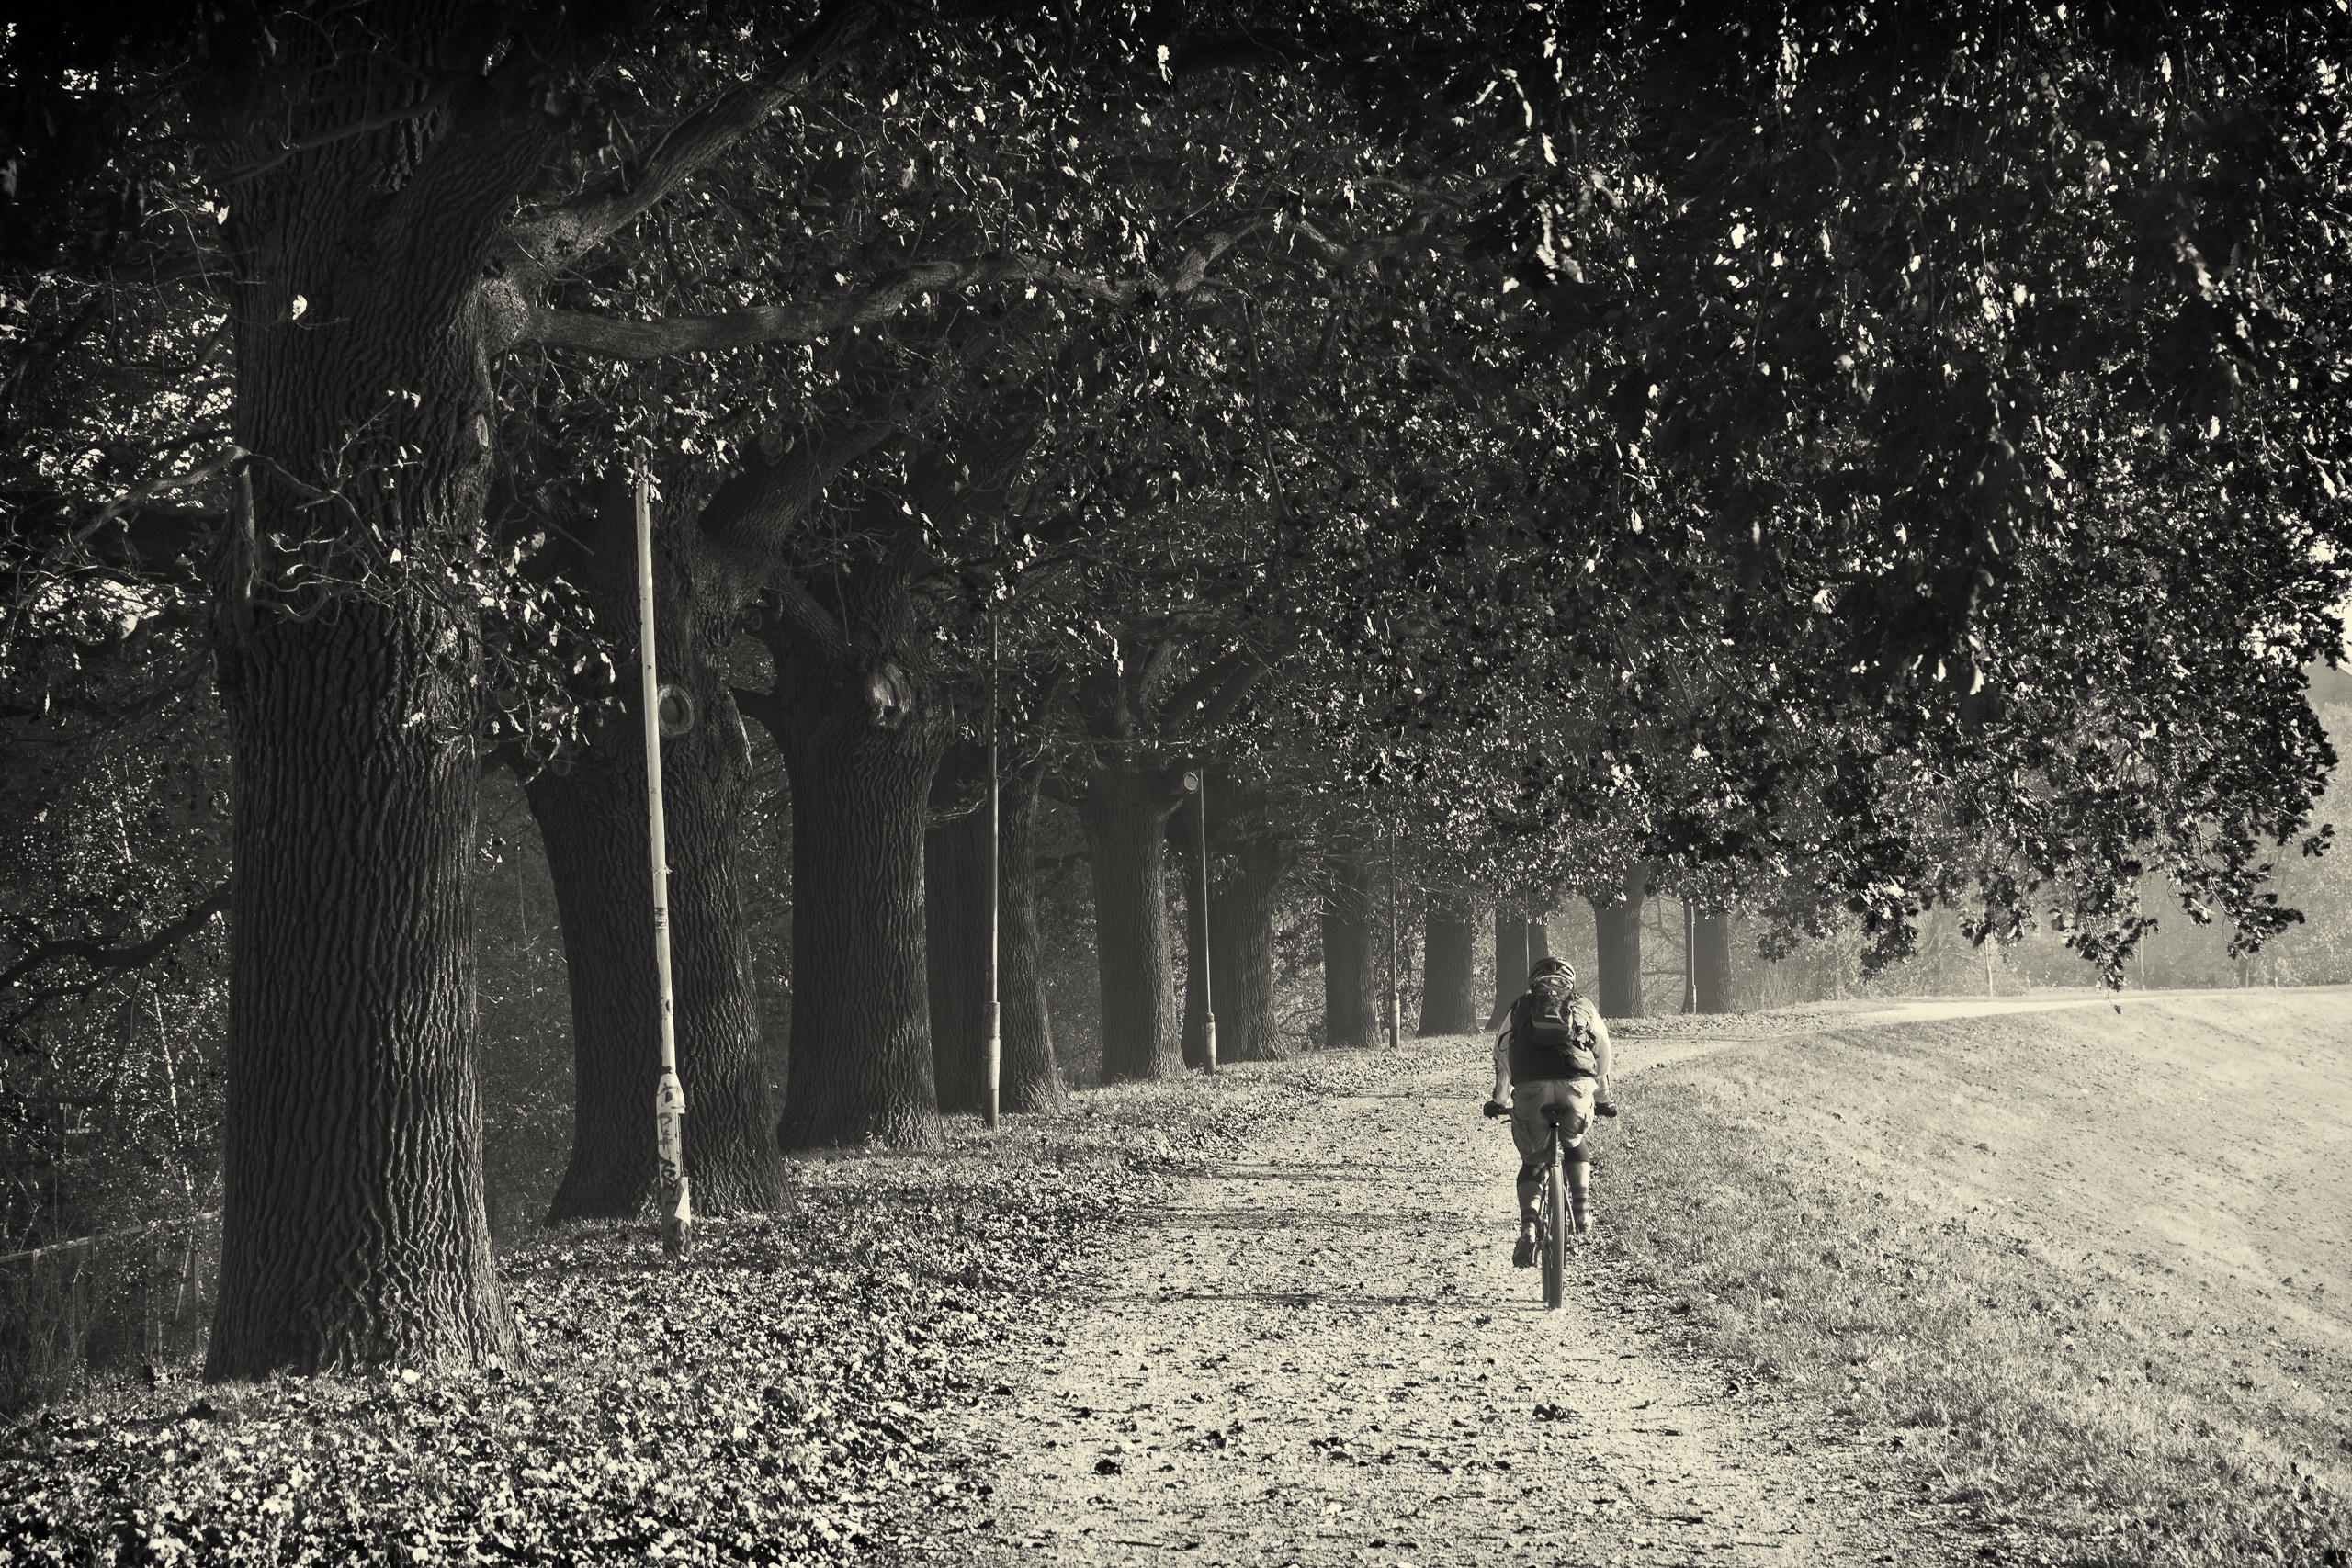
tree, nature, forest, snow, winter, light, black and white, plant, sunlight, morning, weather, darkness, monochrome, season, woodland, habitat, freezing, monochrome photography, natural environment, atmospheric phenomenon, woody plant